Maria Kapnist

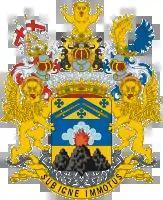
Kapnist' family coat of arms

In 1937, Kapnist was arrested for the first time but soon was released. She was arrested again on 27 August 1941. Kapnist was accused of spreading anti-Soviet propaganda. She was sentenced to 8 years in labor camps according to Article 58-10 part 1 (“Propaganda and agitation calling for overthrow of Soviet government”). In August 1949, Kapnist was freed from Steplag and sent to Kazachin village in the Krasnoyarsk Territory.